Billy Wolfe

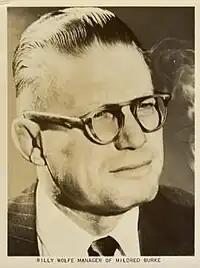
Billy Wolfe

William Harrison Wolfe (July 4, 1896 – March 7, 1963) was a professional wrestling promoter who was active from the 1930s to the 1950s. Wolfe was the husband and manager of Mildred Burke and ran a traveling troupe of women wrestlers alongside her.